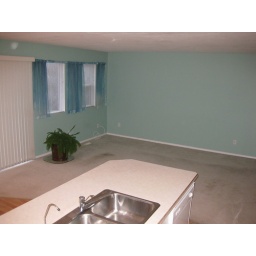
3 bedroom home in Vernon BC Mission Hill neighbourhood